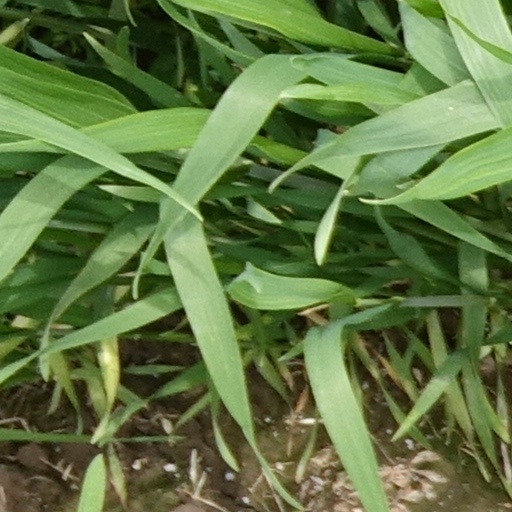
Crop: wheat